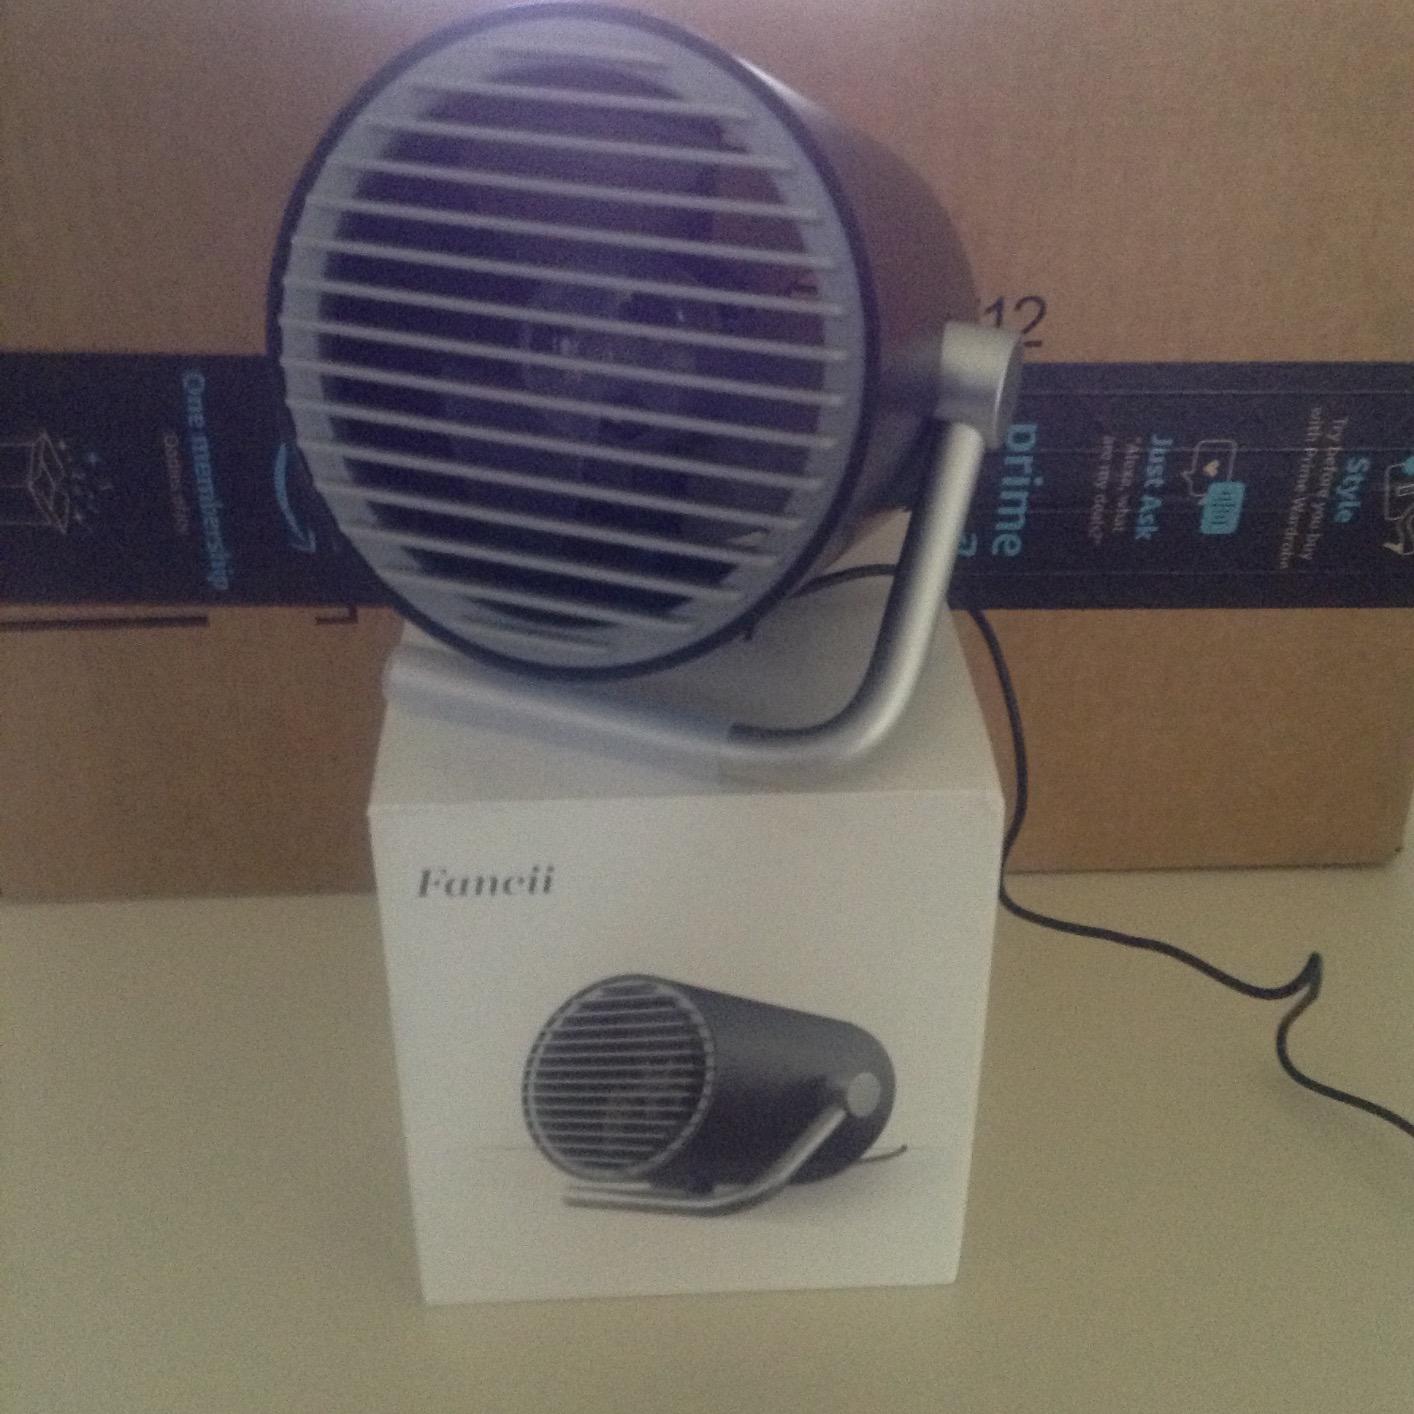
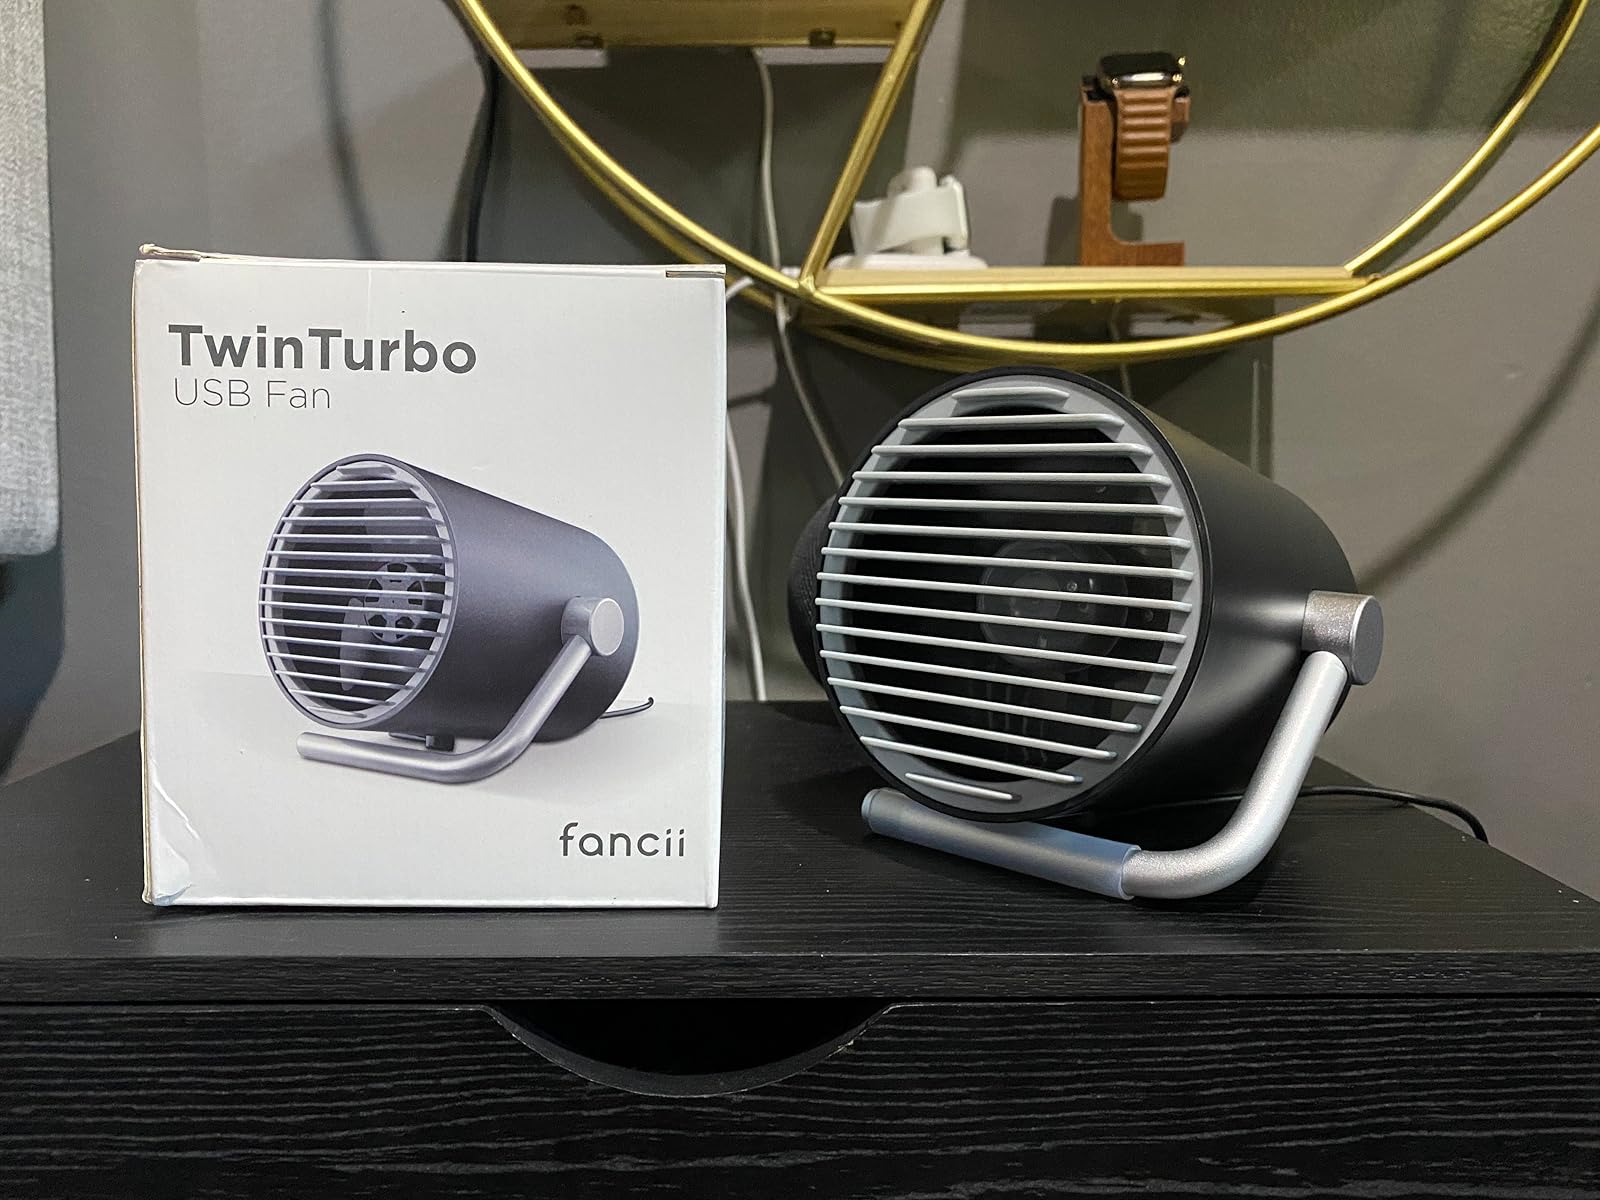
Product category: fan
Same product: yes